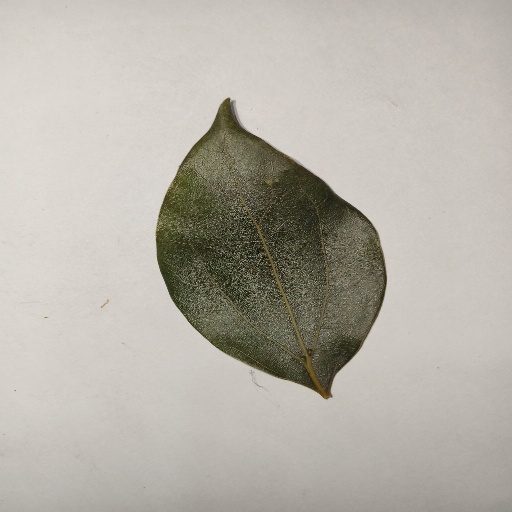
Species: Camphor
Leaf condition: Healthy Leaf